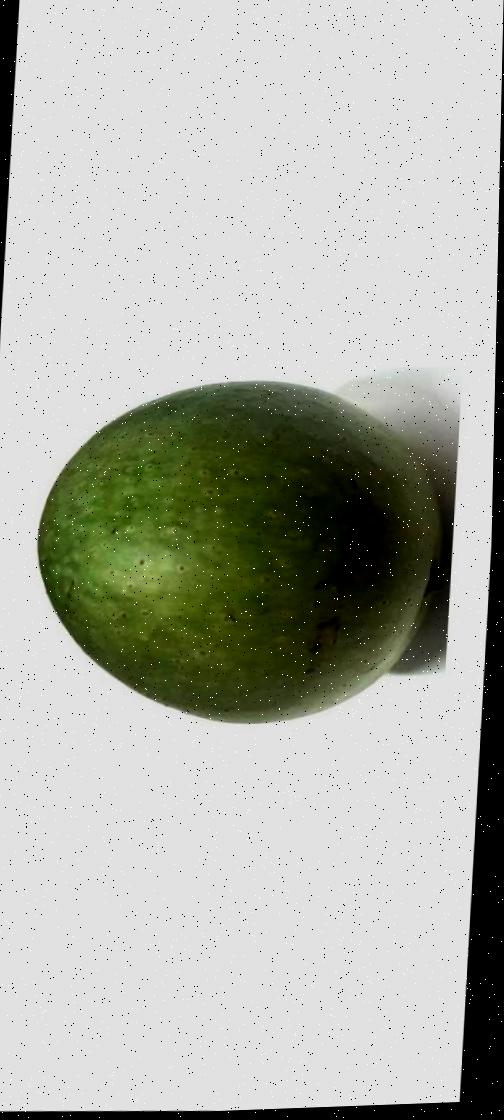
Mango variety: Ashshina Zhinuk